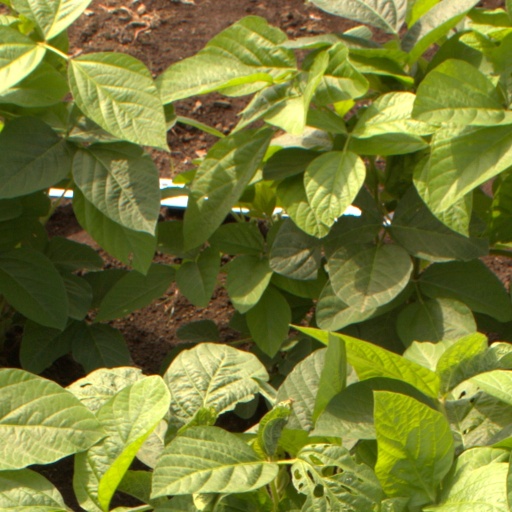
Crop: soybean